Martin Dempsey

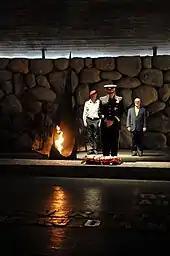
Dempsey and Lt. General Benny Gantz, Chief of General Staff of the Israel Defense Forces visiting the Yad VaShem Holocaust Memorial Museum in Jerusalem, Israel, where Dempsey paid respect to the memory of Holocaust victims on 20 January 2012

On 7 December 2011, Dempsey received the USO's Distinguished Service Award on behalf of all military members. In October 2016, he was made an honorary Knight Commander of the Order of the British Empire by Queen Elizabeth II, for commitment to British-American defense cooperation. Also, the Association of the United States Army, on 17 October 2019, awarded Dempsey the George Catlett Marshall Medal for distinguished public service, that organization's highest award.